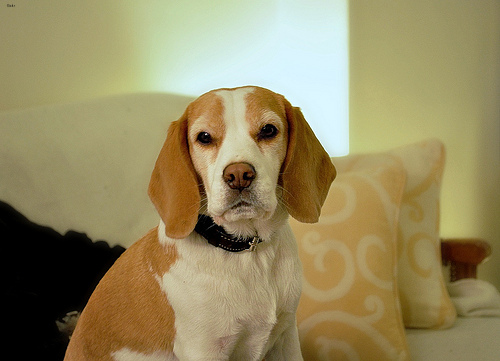
Animal: dog
Breed: beagle